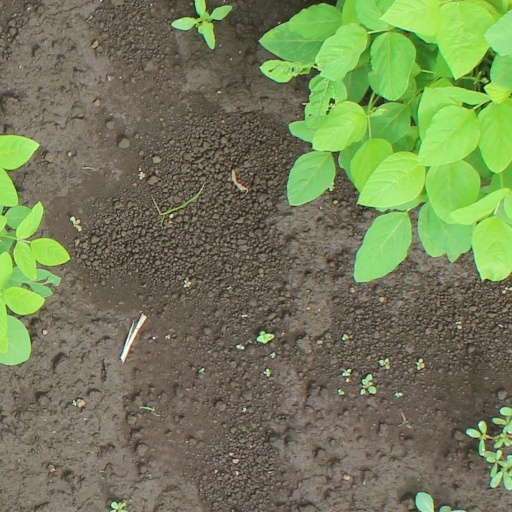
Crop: soybean